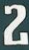
Number: 2